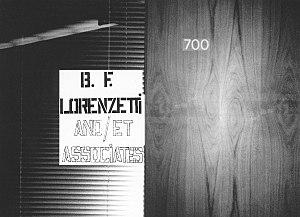
L'affiche posée sur la porte du premier bureau de BFL CANADA
BFL CANADA est l’une des plus importantes sociétés de gestion de risques, de courtage d’assurance et de services conseils en avantages sociaux au Canada, qui soit détenue et gérée par ses propres employés. L’entreprise compte sur une équipe de plus de 850 professionnels répartis dans dix-sept villes à travers le pays